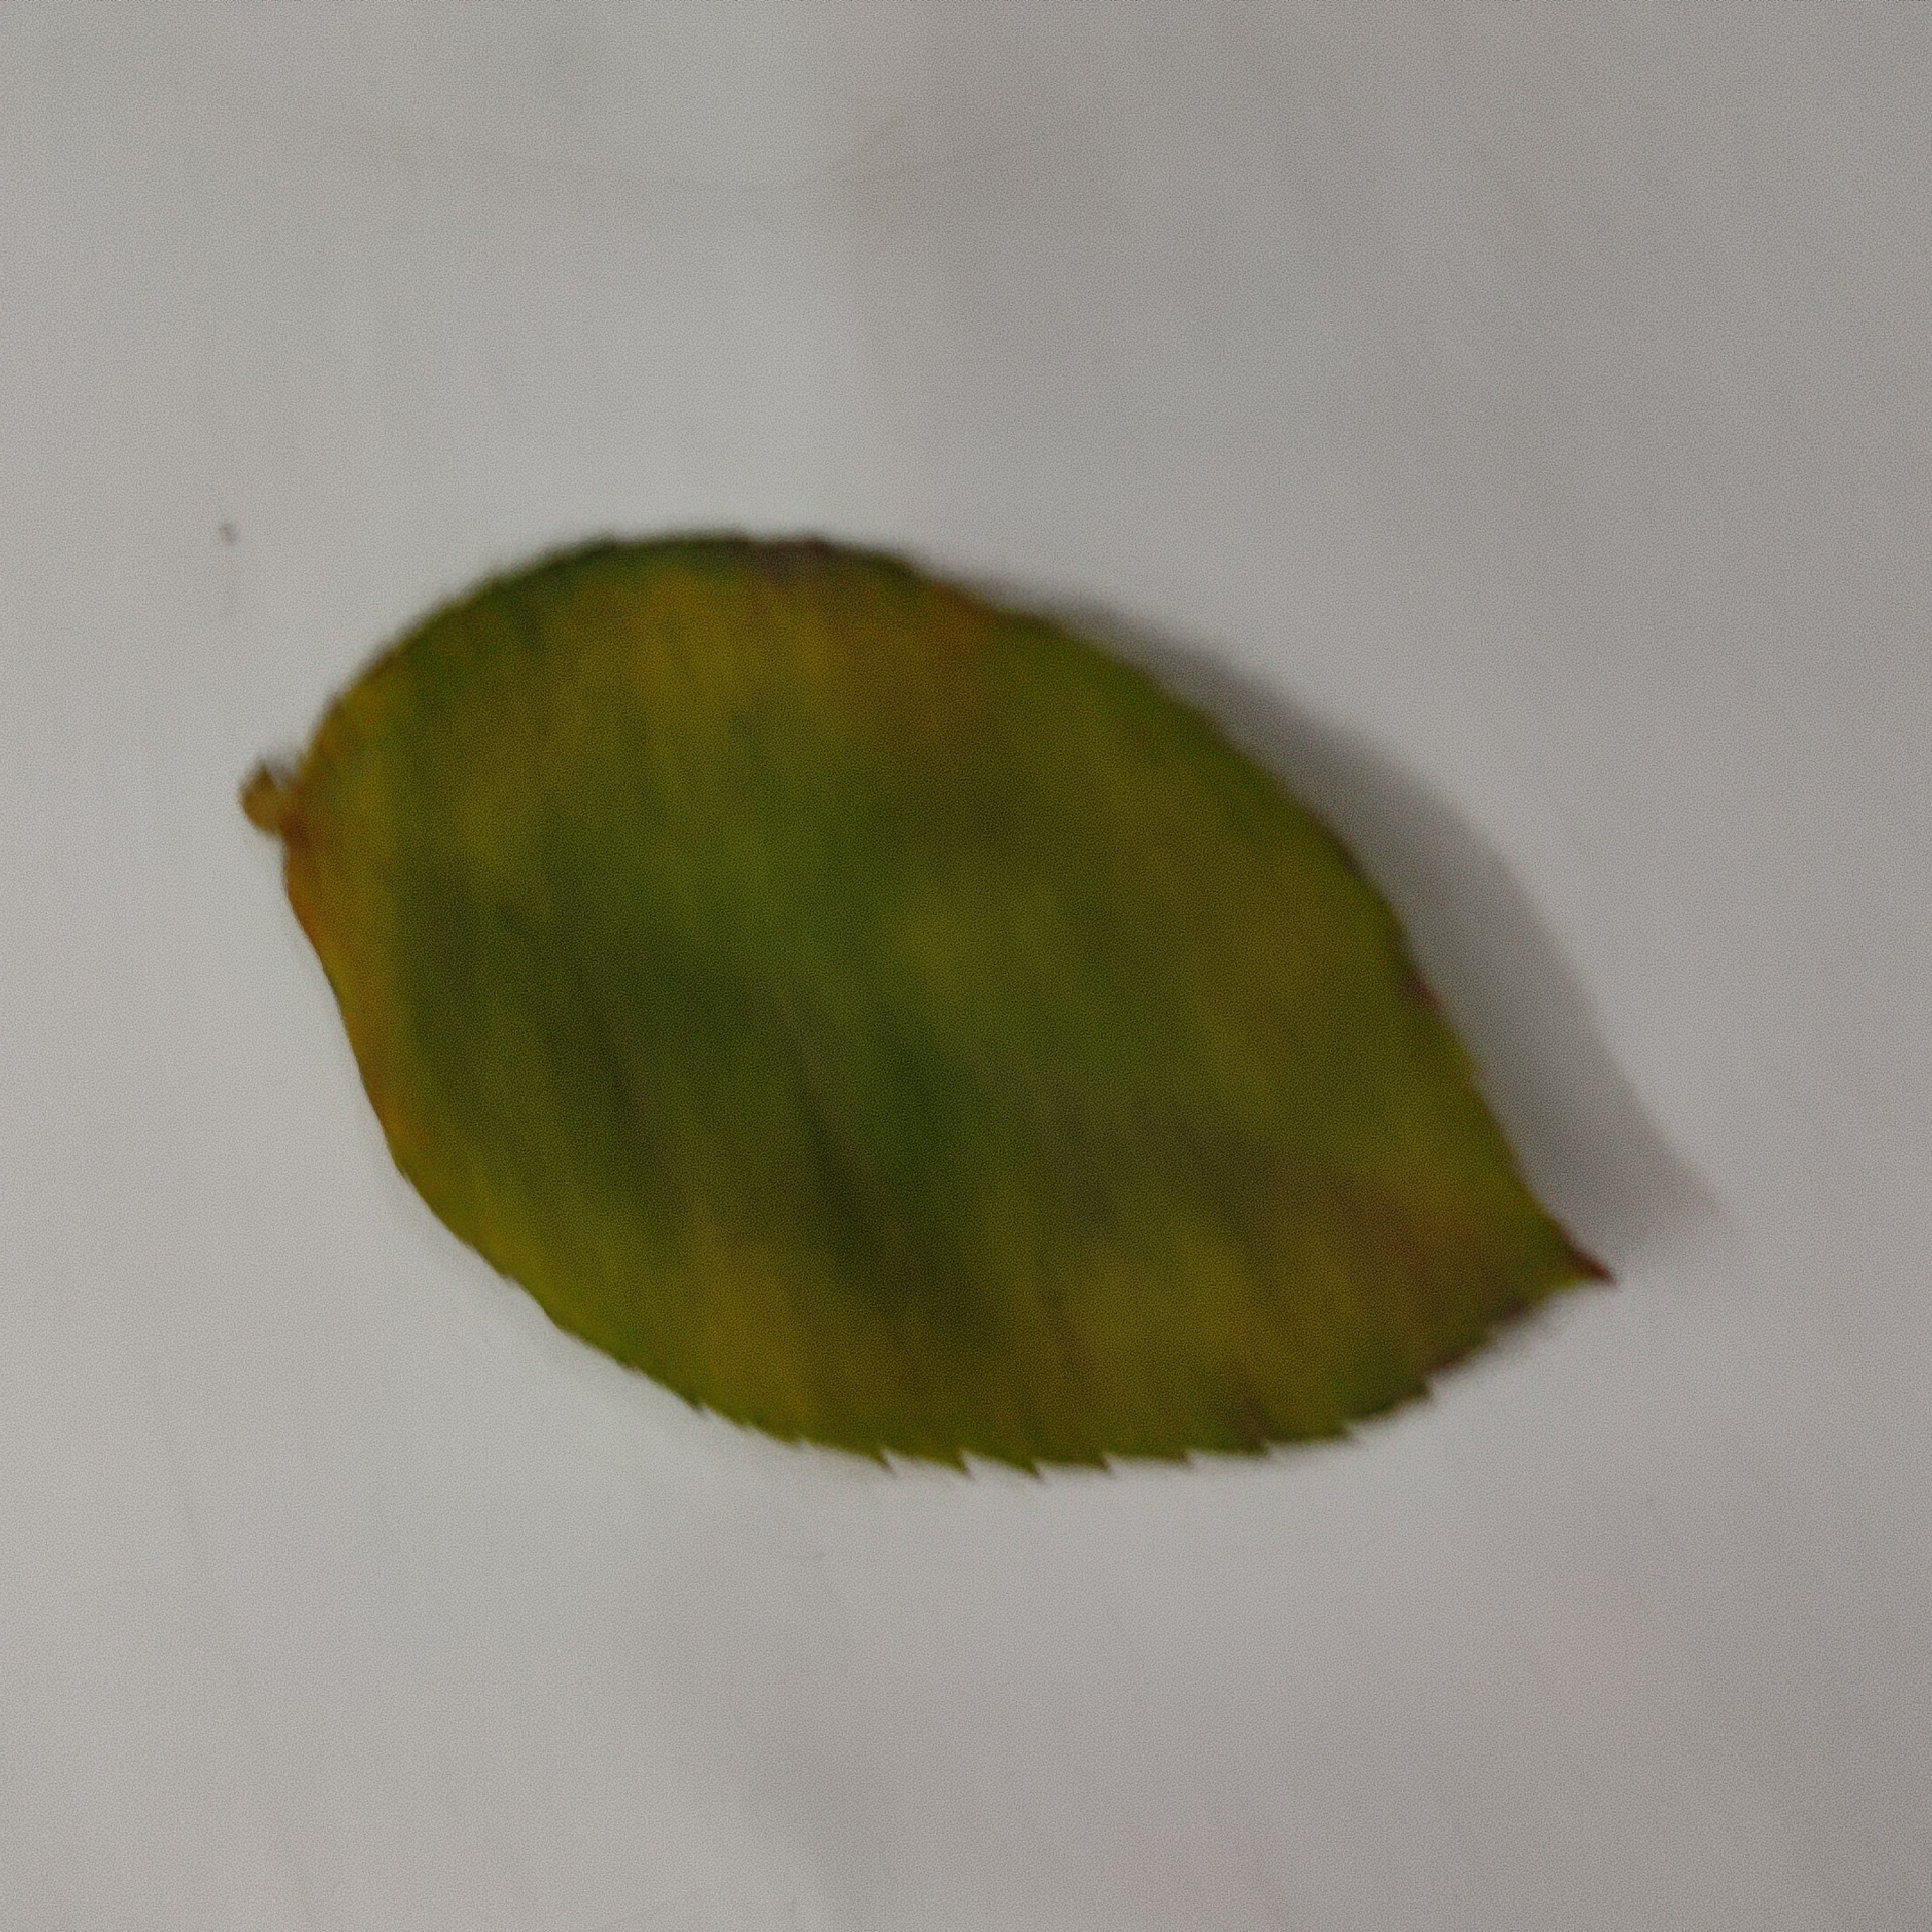
Label: Yellow Mosaic Virus